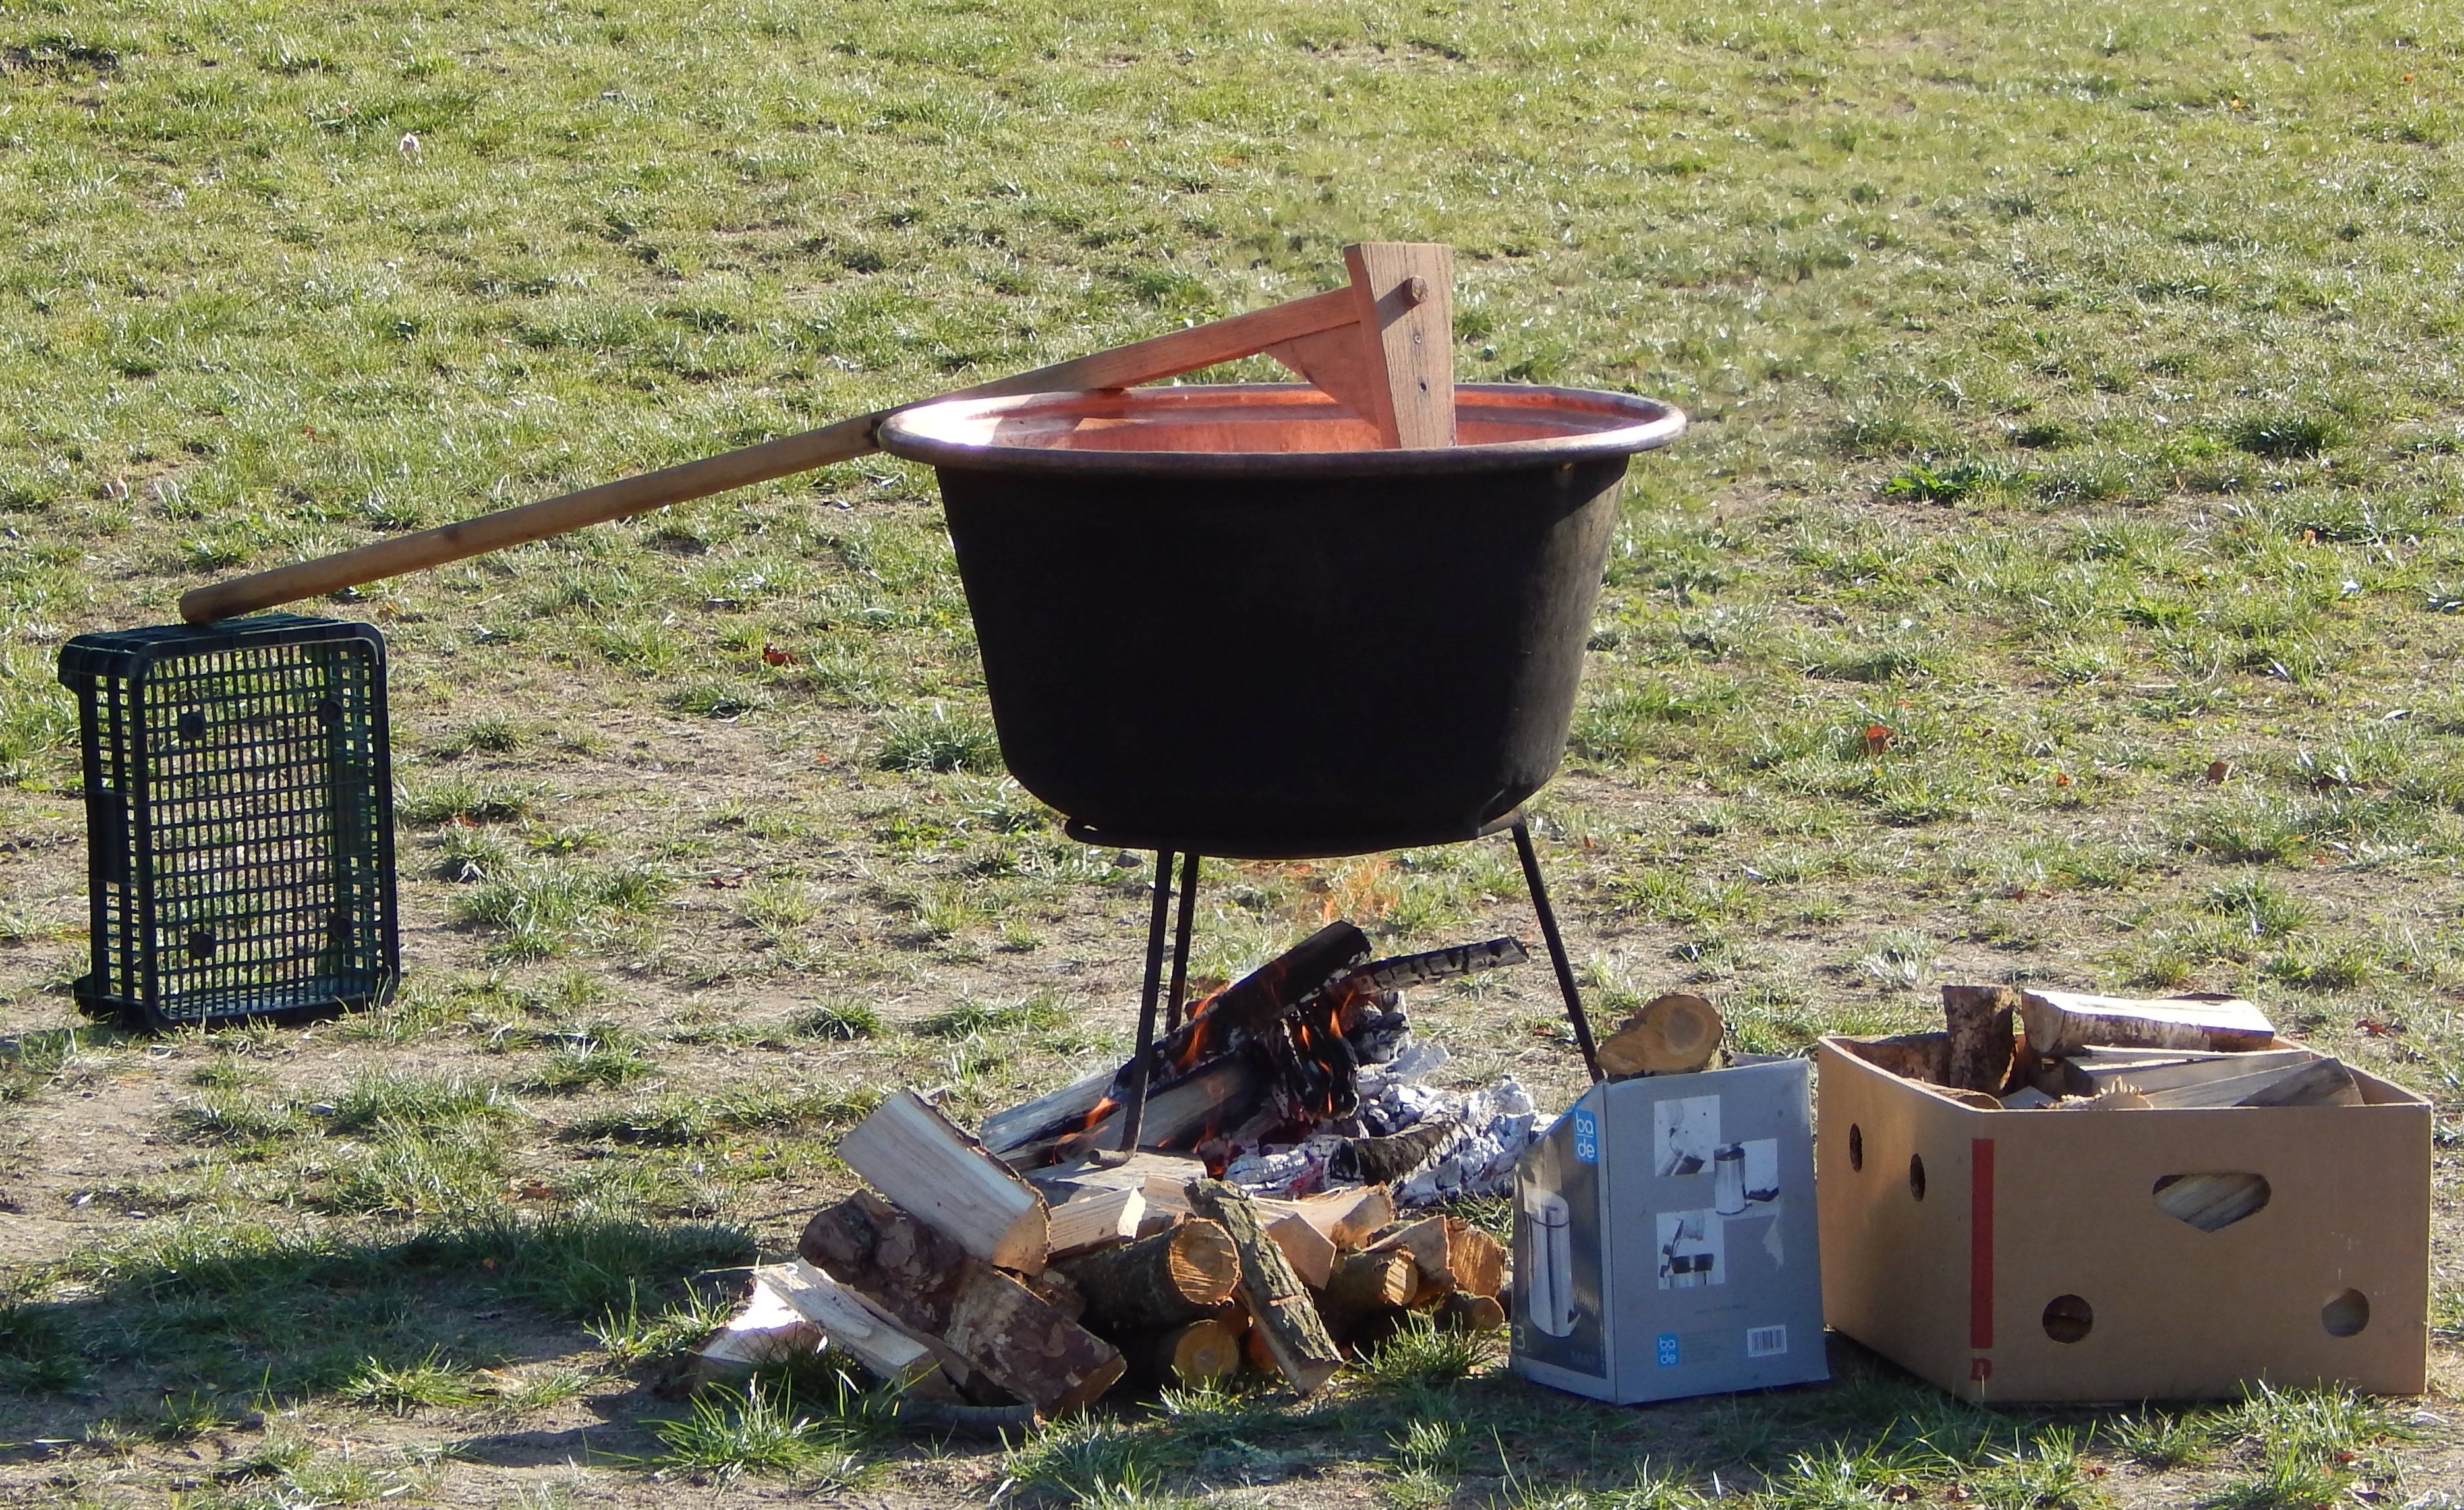
cart, food, vehicle, cooking, kitchen, agriculture, sweet dish, eating, waste, the ceremony, plum jam, man made object